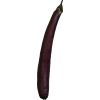
Label: Eggplant long 1